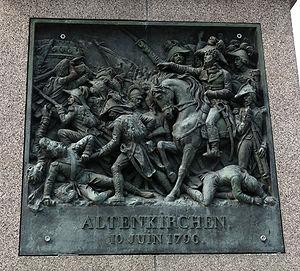
Le général Kléber victorieux à Altenkirchen, 19 juin 1796 (socle de la statue du général sur la place Kléber à Strasbourg
Philippe Grass, né à Wolxheim le 6 mai 1801 et mort à Strasbourg le 12 avril 1876, est un sculpteur français.
La bataille d'Altenkirchen oppose les Français commandés par le général Kléber aux troupes autrichiennes du duc de Wurtemberg. Le combat se déroule à Altenkirchen, le 4 juin 1796 ; le général Marceau fut tué lors de celle du 19 septembre 1796.
La place Kléber est la principale place publique du centre-ville de Strasbourg.